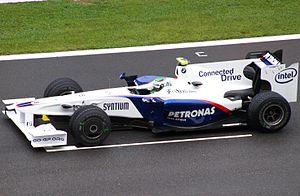
La BMW Sauber F1.09 est la monoplace de Formule 1 engagée par l'équipe BMW Sauber F1 Team dans le championnat du monde de Formule 1 2009.
Le Grand Prix de Belgique 2009, disputé sur le circuit de Spa-Francorchamps le 30 aout 2009, est la 815ᵉ course du championnat du monde de Formule 1 courue depuis 1950 et la douzième manche du championnat 2009.
Le championnat du monde de Formule 1 2009 est la 60ᵉ édition du championnat du monde des pilotes. Organisé par la FIA, il s'est déroulé en dix-sept manches entre le 29 mars 2009 et le 1ᵉʳ novembre 2009. Il est remporté par le Britannique Jenson Button chez les pilotes et par son écurie, Brawn GP Formula One Team, chez les constructeurs.